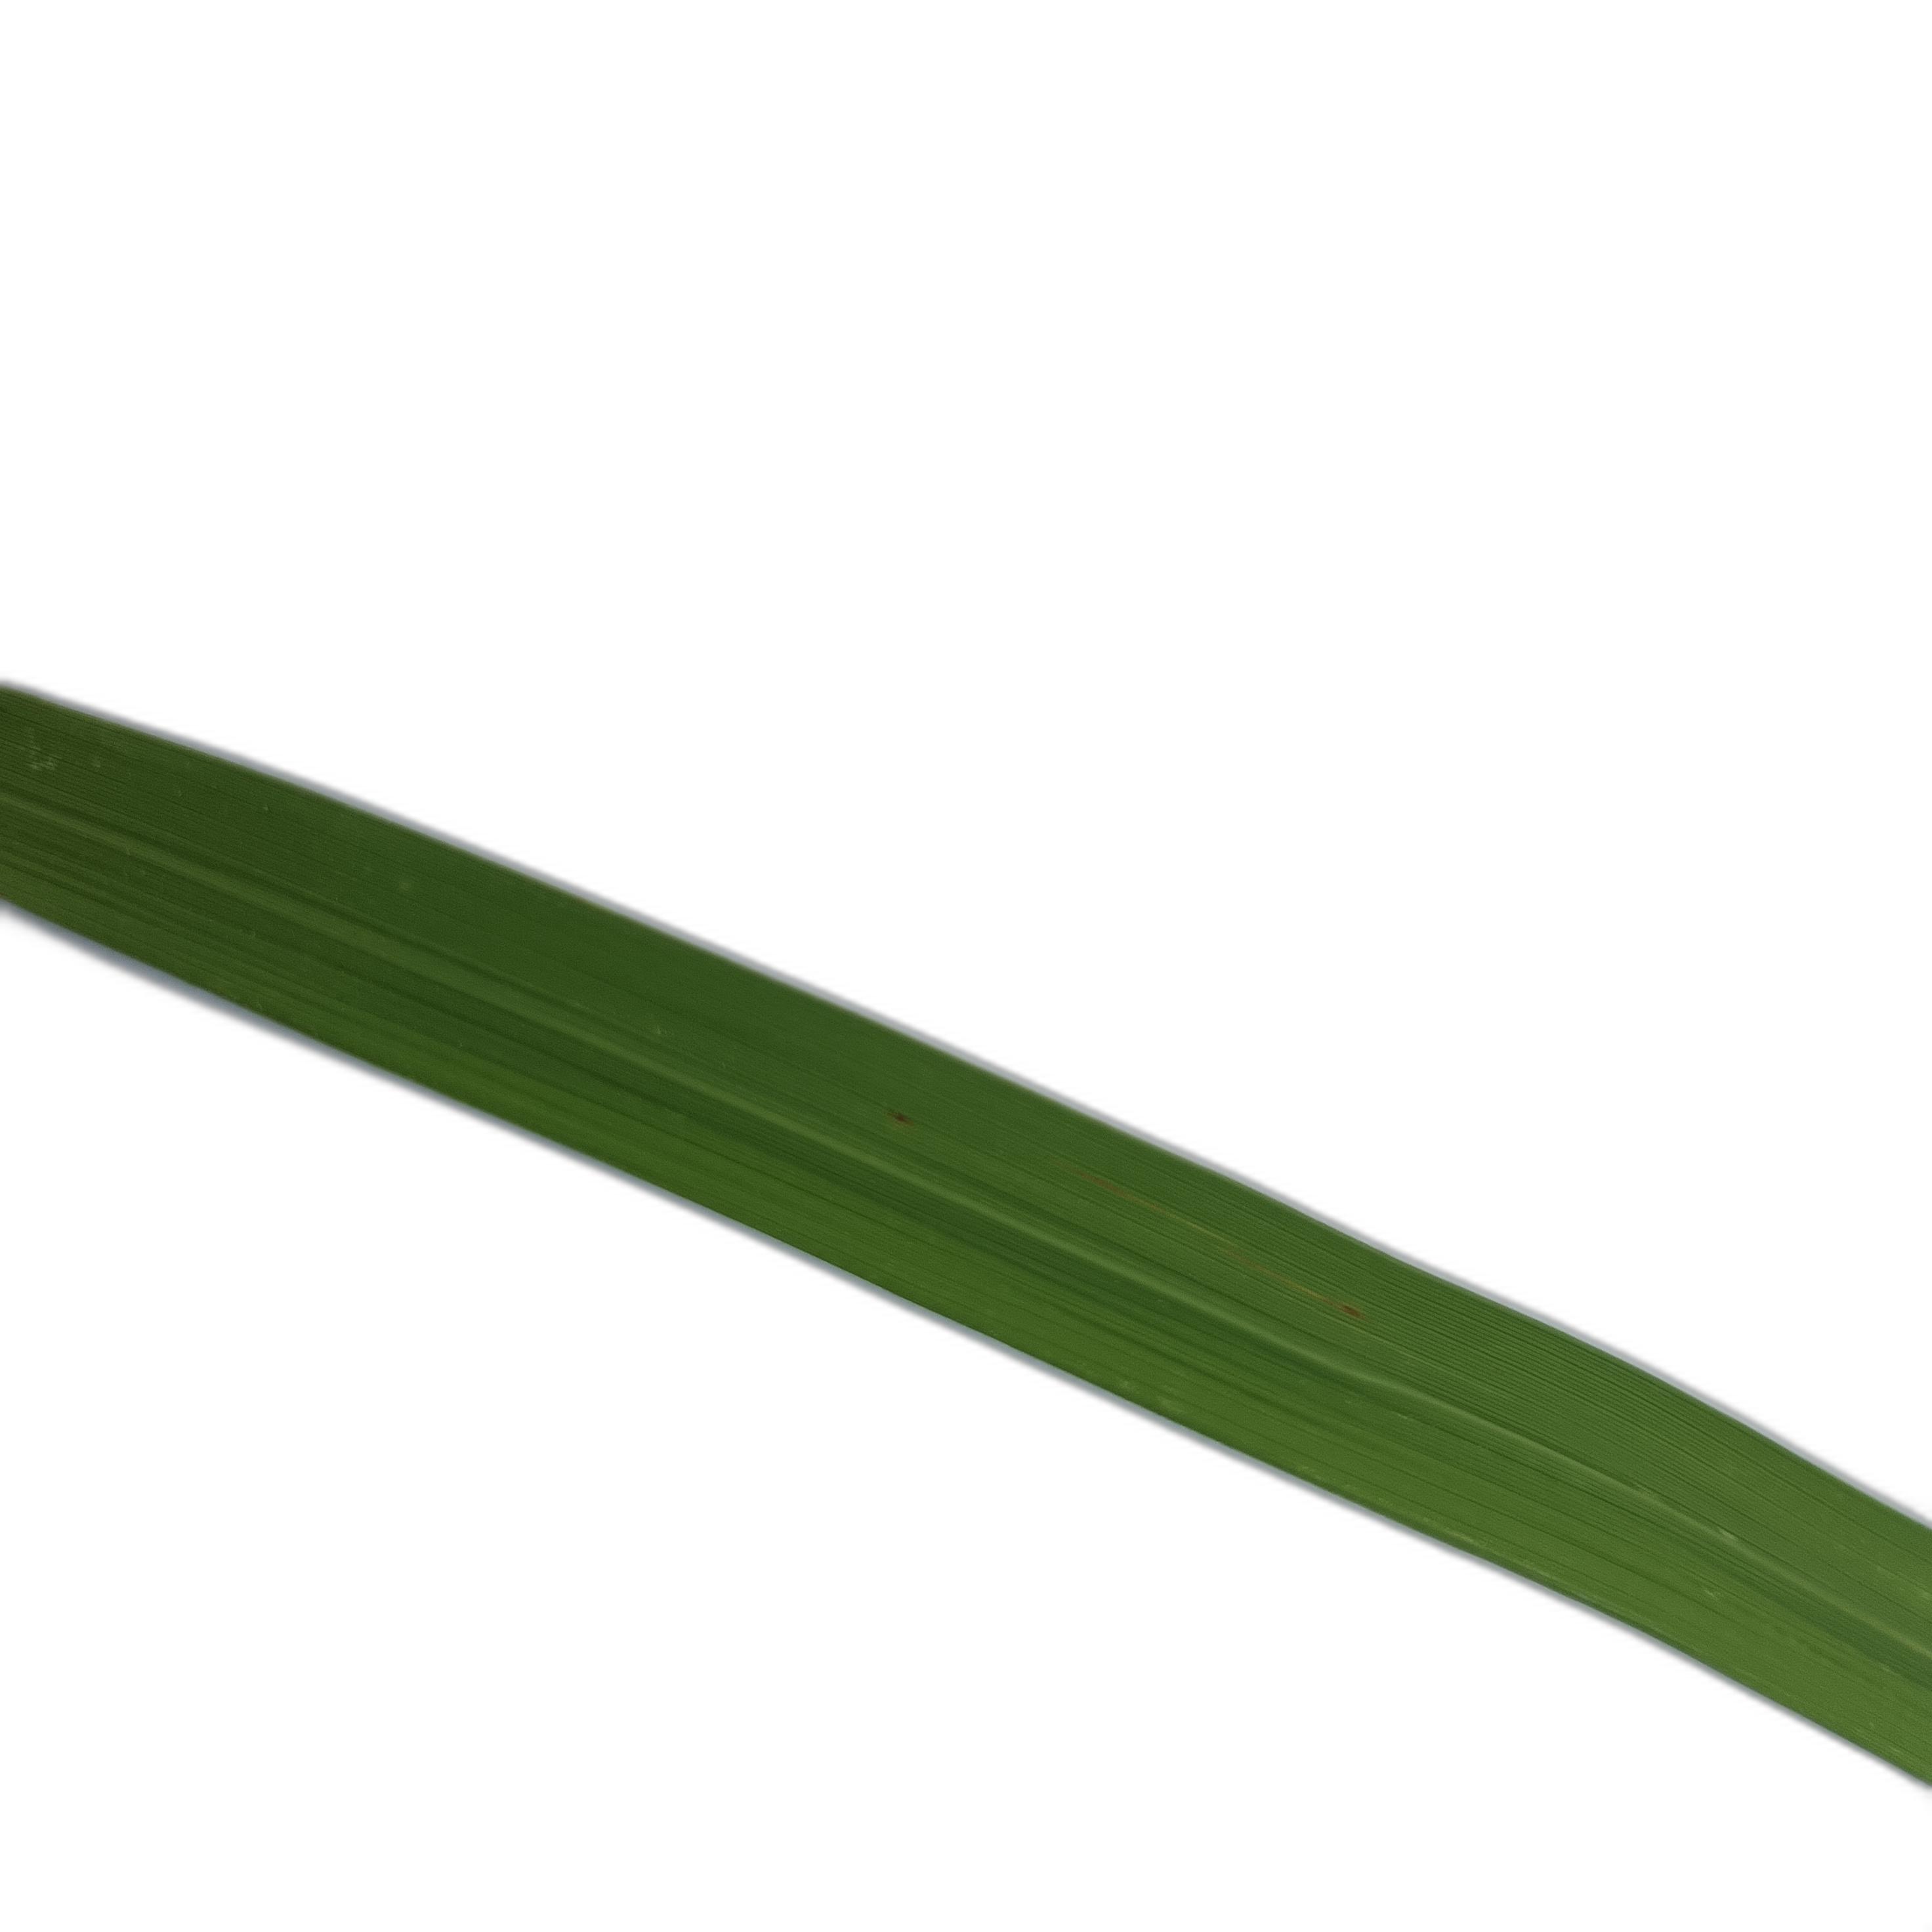
Label: Healthy